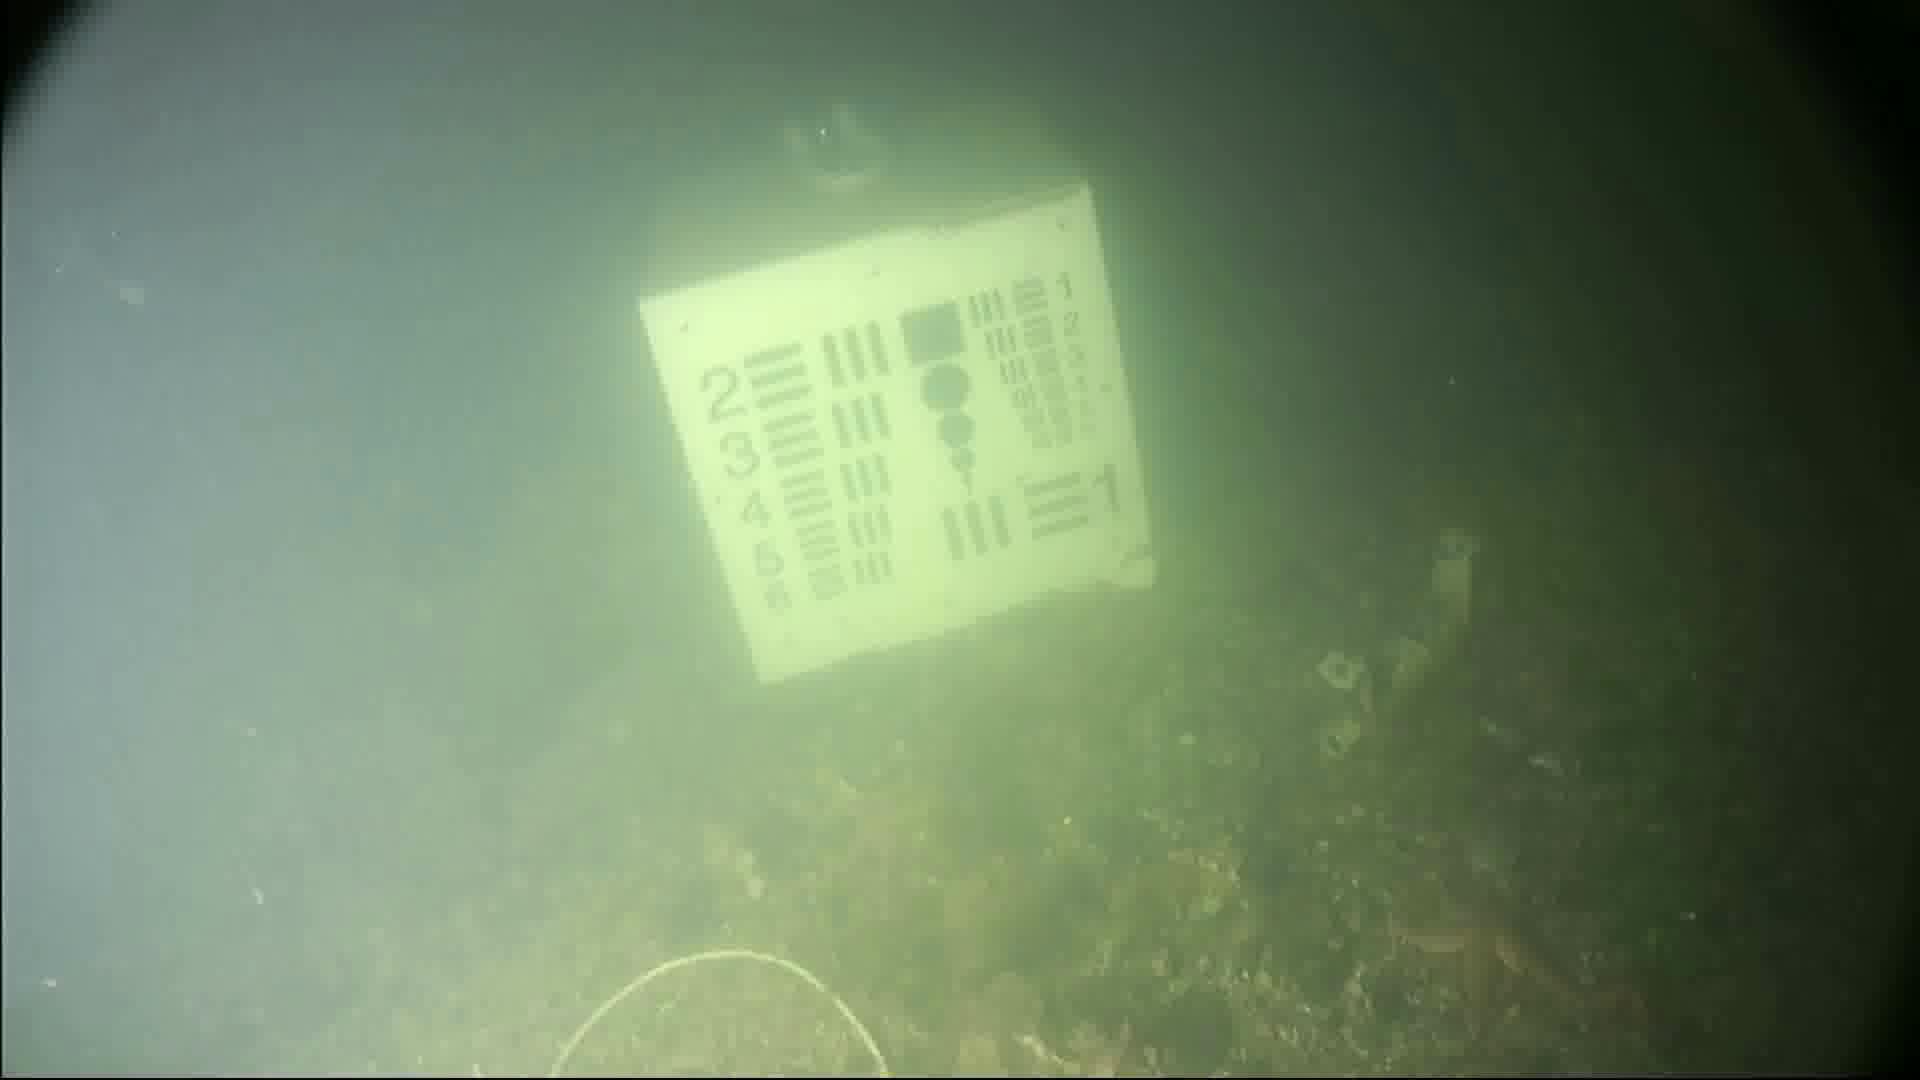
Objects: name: starfish